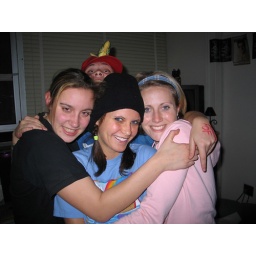
i freakin love the fish hat being worn in the back.